Frankfurt Airport regional station

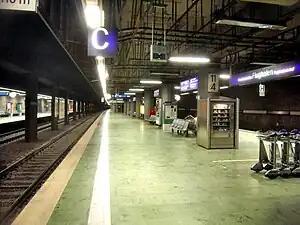
Underground platforms

Frankfurt (Main) Airport regional station is an underground railway station at Frankfurt Airport in Frankfurt, Germany. It provides local S-Bahn and "Regionalbahn" services to the city and the Frankfurt/Rhine-Main Metropolitan Region. The station opened on 14 March 1972 together with a new passenger terminal (Terminal Mitte, now called Terminal 1). At the time it was only the second railway station serving an airport in Germany, and the first in then-West Germany (after Berlin Schönefeld Airport Station, then in East Germany).